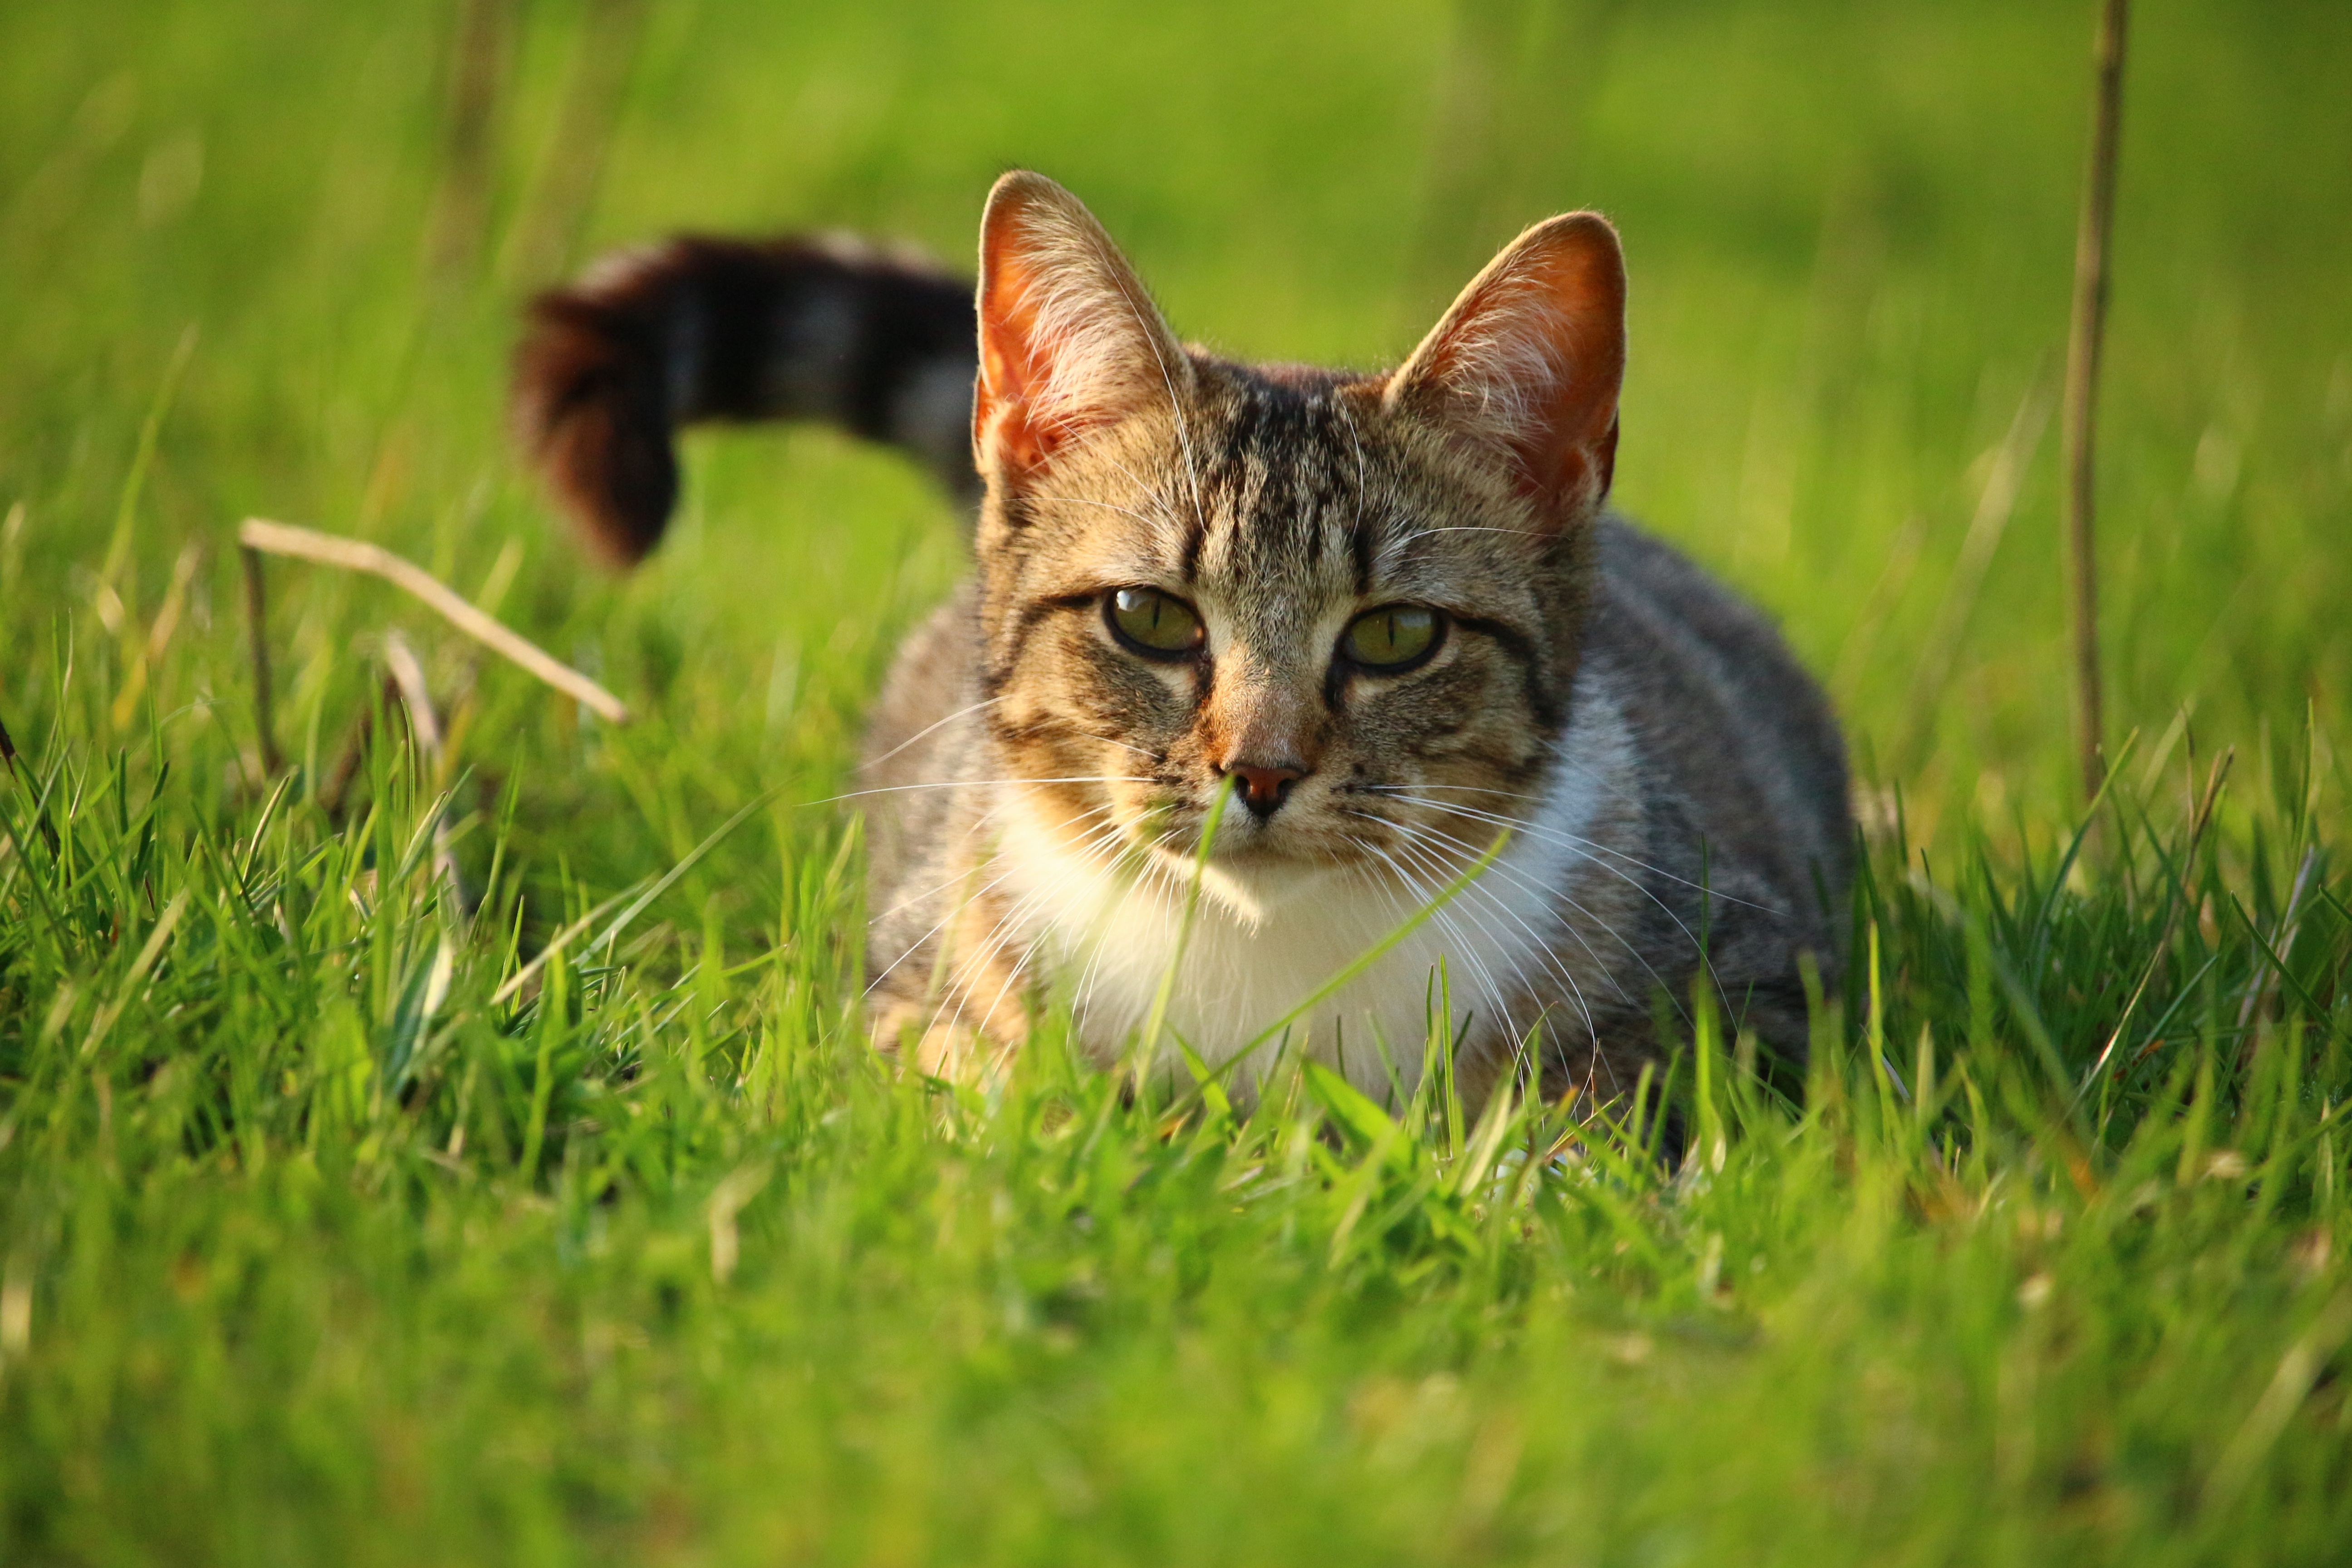
grass, lawn, prairie, kitten, cat, mammal, fauna, whiskers, vertebrate, domestic cat, mackerel, tiger cat, young cat, cat baby, european shorthair, wild cat, small to medium sized cats, cat like mammal, domestic short haired cat, rusty spotted cat